Jasmin Sehan

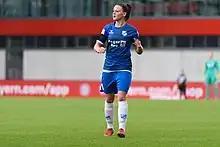
Sehen with SC Sand

Jasmin Sehan (born 16 June 1997) is a German former footballer who played as an attacking midfielder. Sehan announced her retirement from playing due to knee problems in November 2024, at the age of 27.